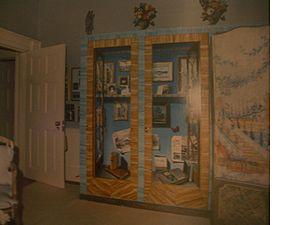
Pierre Marie Rudelle est un peintre français, spécialiste du trompe-l'œil, né à Paris le 18 juin 1932 et mort dans la même ville le 28 décembre 2015 à l'âge de 83 ans.